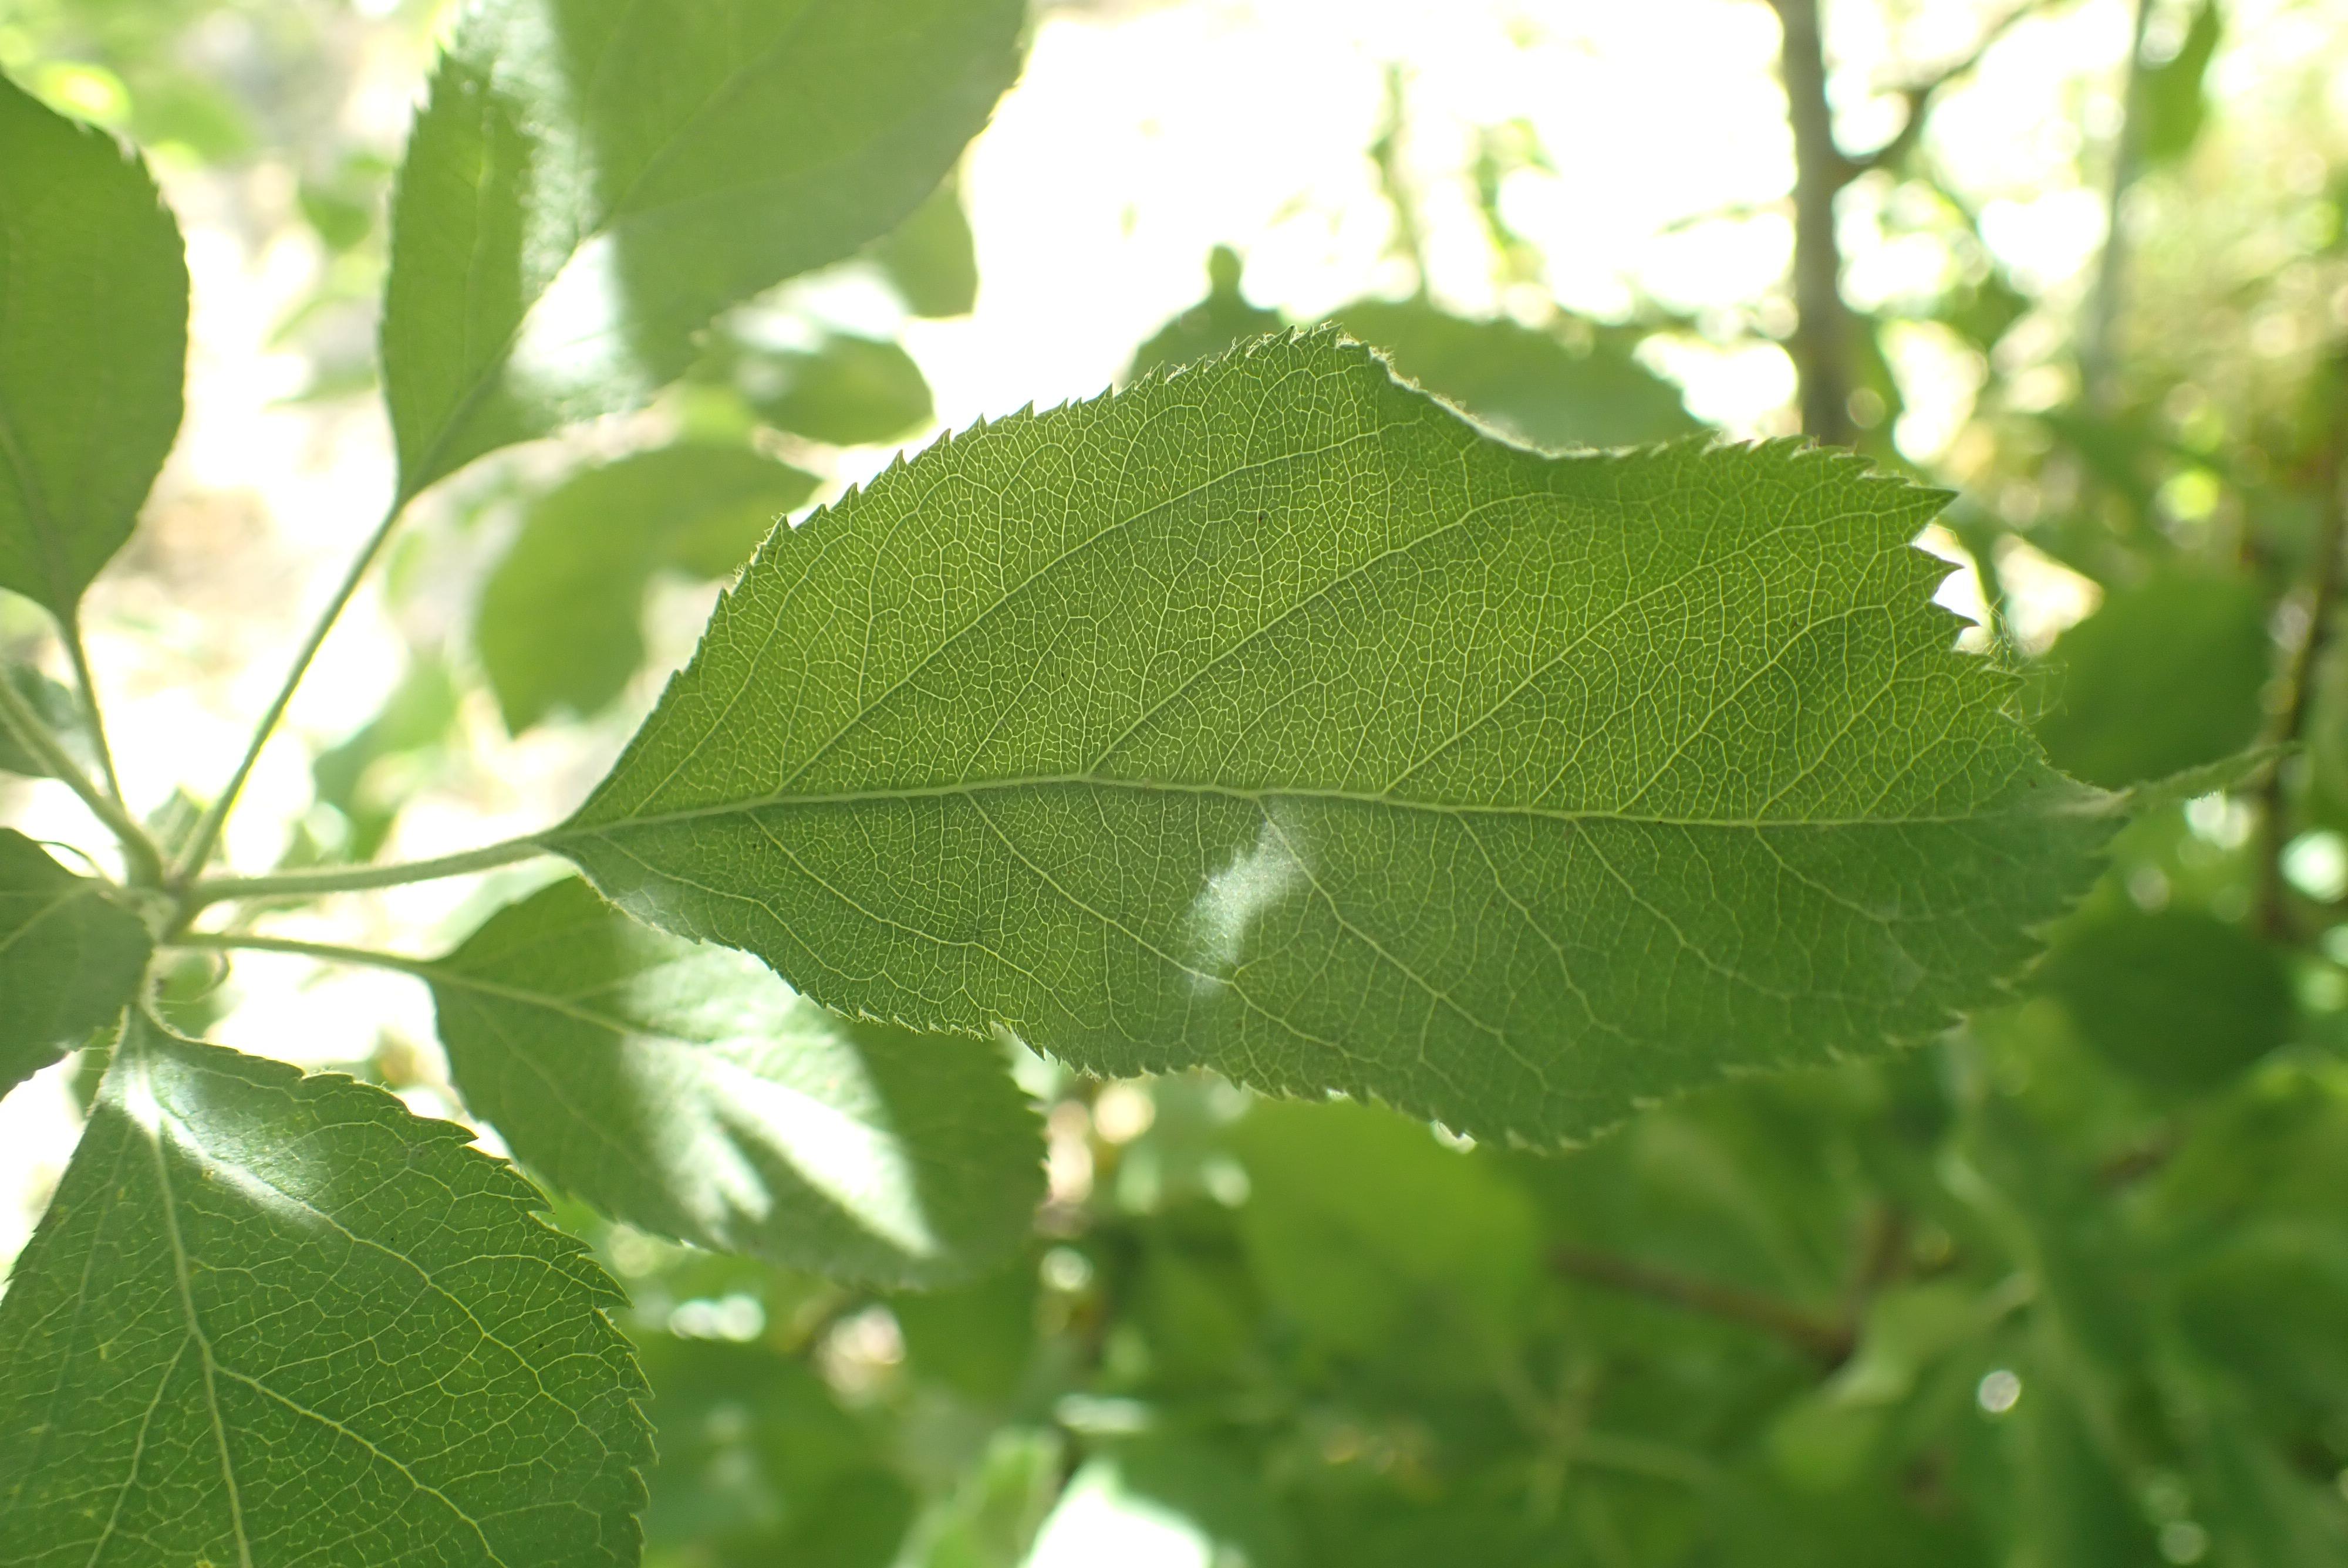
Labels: healthy